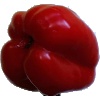
Label: Pepper Red 1